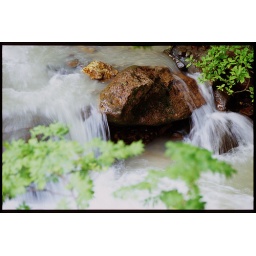
water in white